Torquato Taramelli

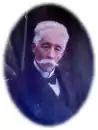
Torquato Taramelli

Torquato Taramelli (October 15, 1845 – March 31, 1922) was an Italian geologist.